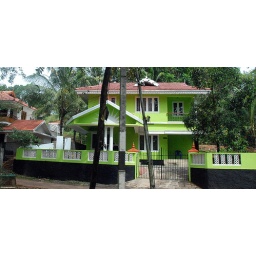
Driving from Kochin on the coast to Munnar in the mountains